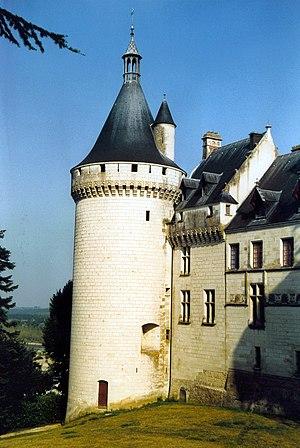
Le château de Chaumont-sur-Loire se trouve dans le Val de Loire, sur les bords de la Loire, entre Amboise et Blois, en France. Il fait l’objet de classements au titre des monuments historiques par la liste de 1840, ainsi qu'en 1937 et 1955.